Naval Hospital Guam

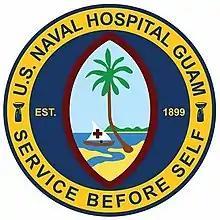
U.S. Naval Hospital Guam logo

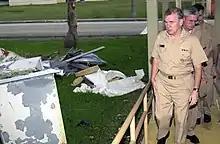
Adm. Walter Doran, Commander Pacific Fleet, inspects damage to Naval Hospital Guam from Typhoon Pongsona, 2002

United States Naval Hospital Guam is a U.S. Navy medical facility on the U.S. territory of Guam. It provides a broad range of medical services to active-duty U.S. military personnel under Joint Region Marianas. Besides the main hospital, the hospital runs a medical clinic and a dental clinic on Naval Base Guam.